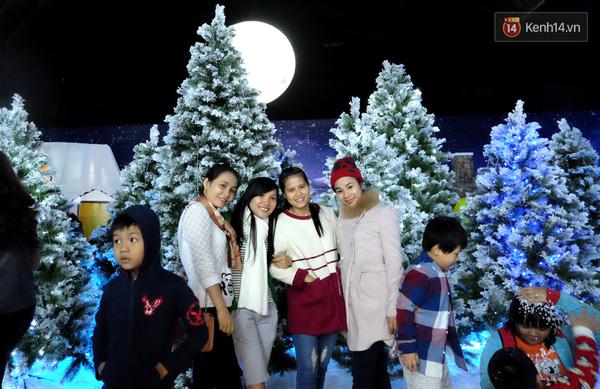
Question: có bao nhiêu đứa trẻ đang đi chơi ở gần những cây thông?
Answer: bốn đứa